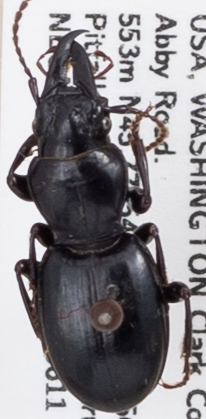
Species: Promecognathus crassus
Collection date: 2019-06-11
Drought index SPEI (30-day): -0.572
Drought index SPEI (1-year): -2.09
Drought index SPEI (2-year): -2.09